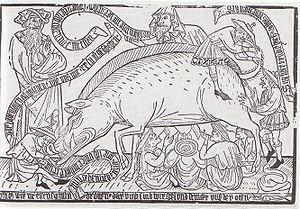
La Judensau est le terme utilisé pour désigner des motifs animaliers métaphoriques apparus au Moyen Âge dans l’art chrétien anti-Juifs et dans les caricatures antisémites presque exclusivement dans les pays de langue germanique. L’utilisation du thème du cochon vise à humilier, car le porc est considéré comme un animal impur et interdit à la consommation selon les lois de la cacherout.